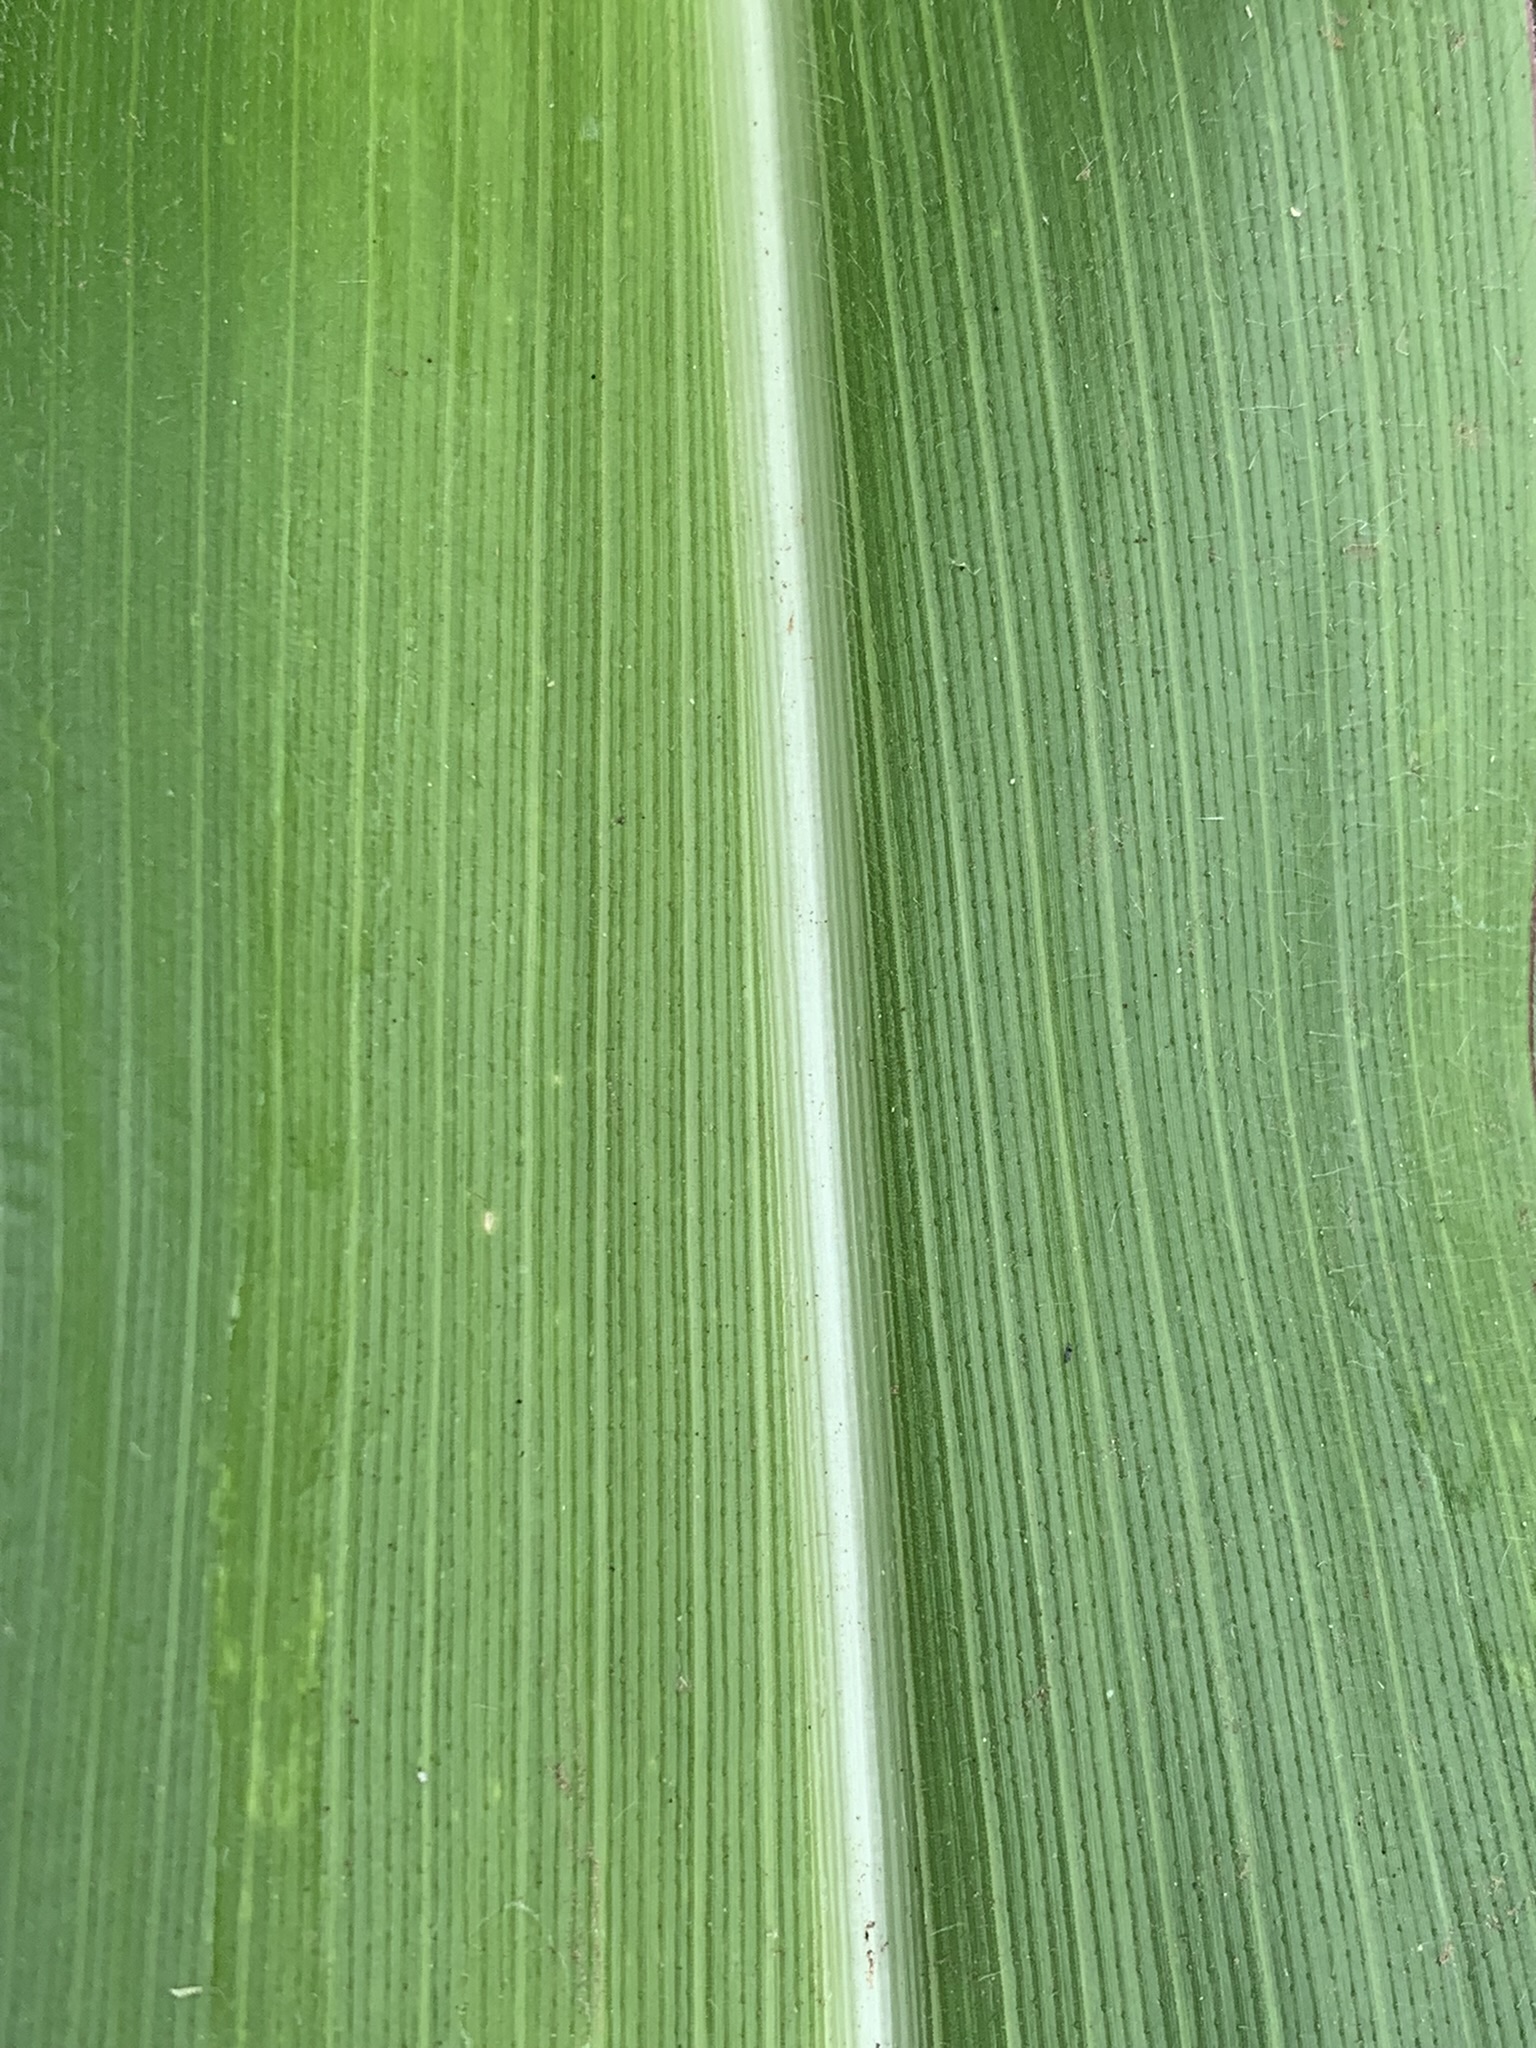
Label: Healthy